Anini Beach

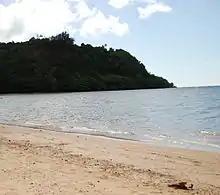
Anini Beach

Anini Beach is a beach located on the north shore of Kauai, Hawaii, United States. It is well known for its excellent windsurfing and views of the large coral reef that rings the island. Nearby waters range between four and 100 feet in depth, and the beach is known for strong currents. Anini Beach is dotted by expensive homes, one of which was used for the filming of "Honeymoon in Vegas" (1992).The calm and crystal-clear waters make it an excellent spot to explore vibrant coral reefs teeming with marine life.